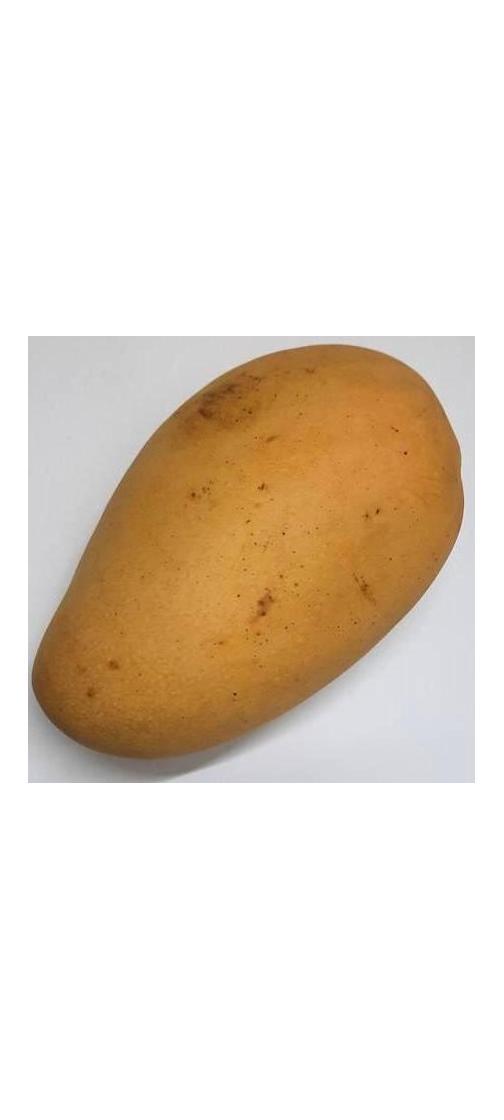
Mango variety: Katimon